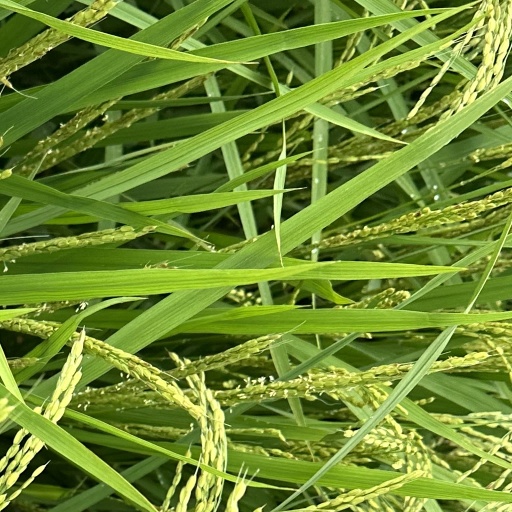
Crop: rice